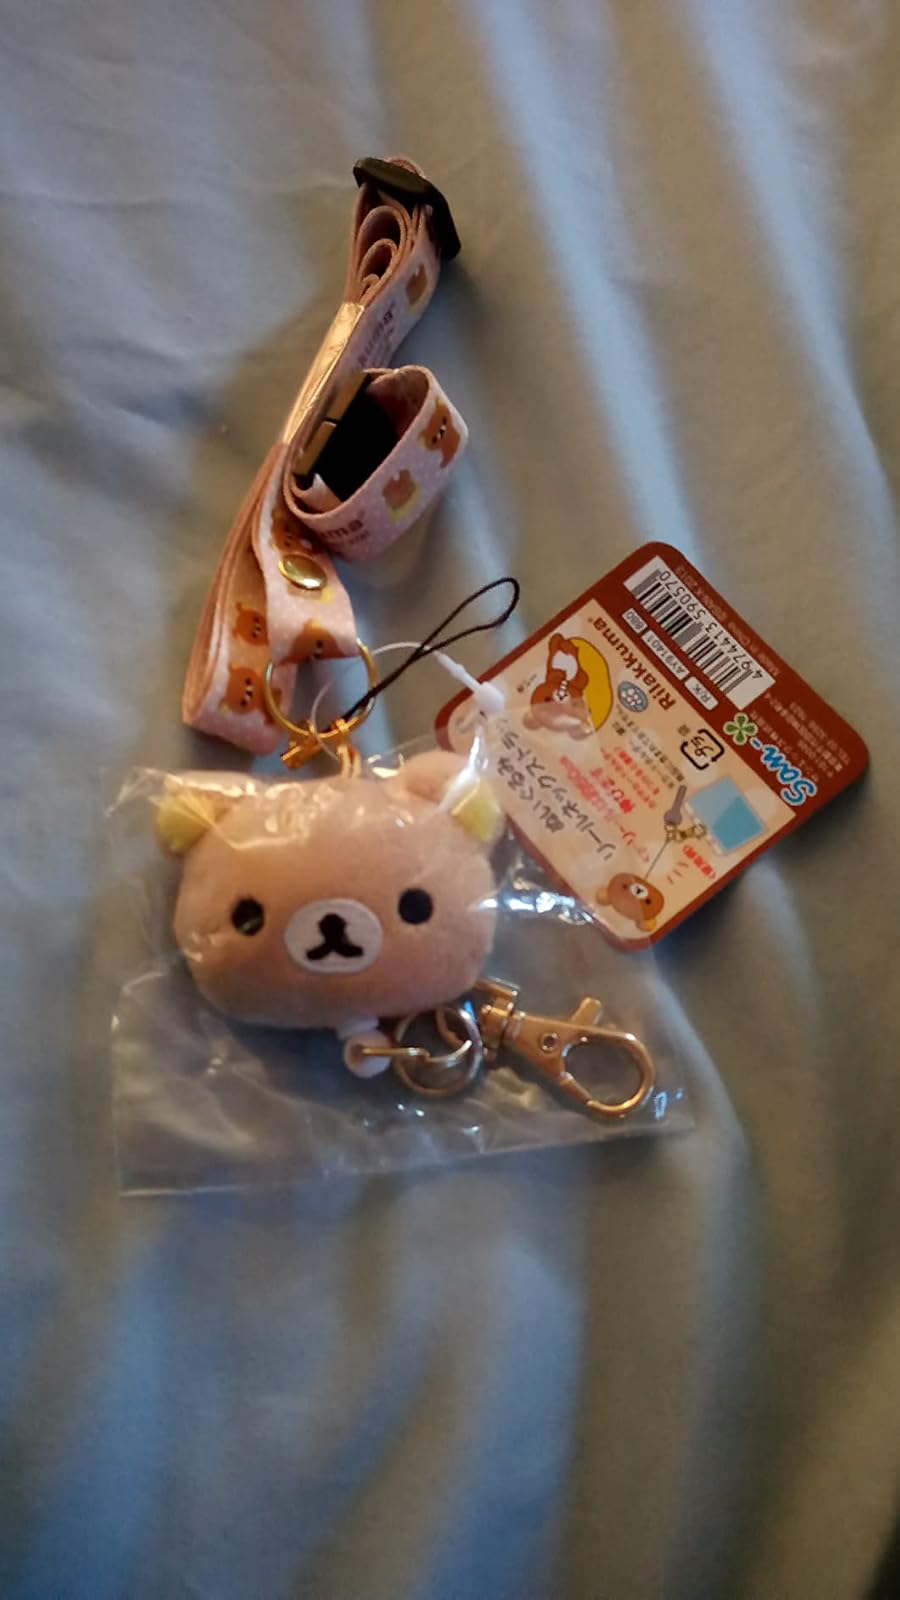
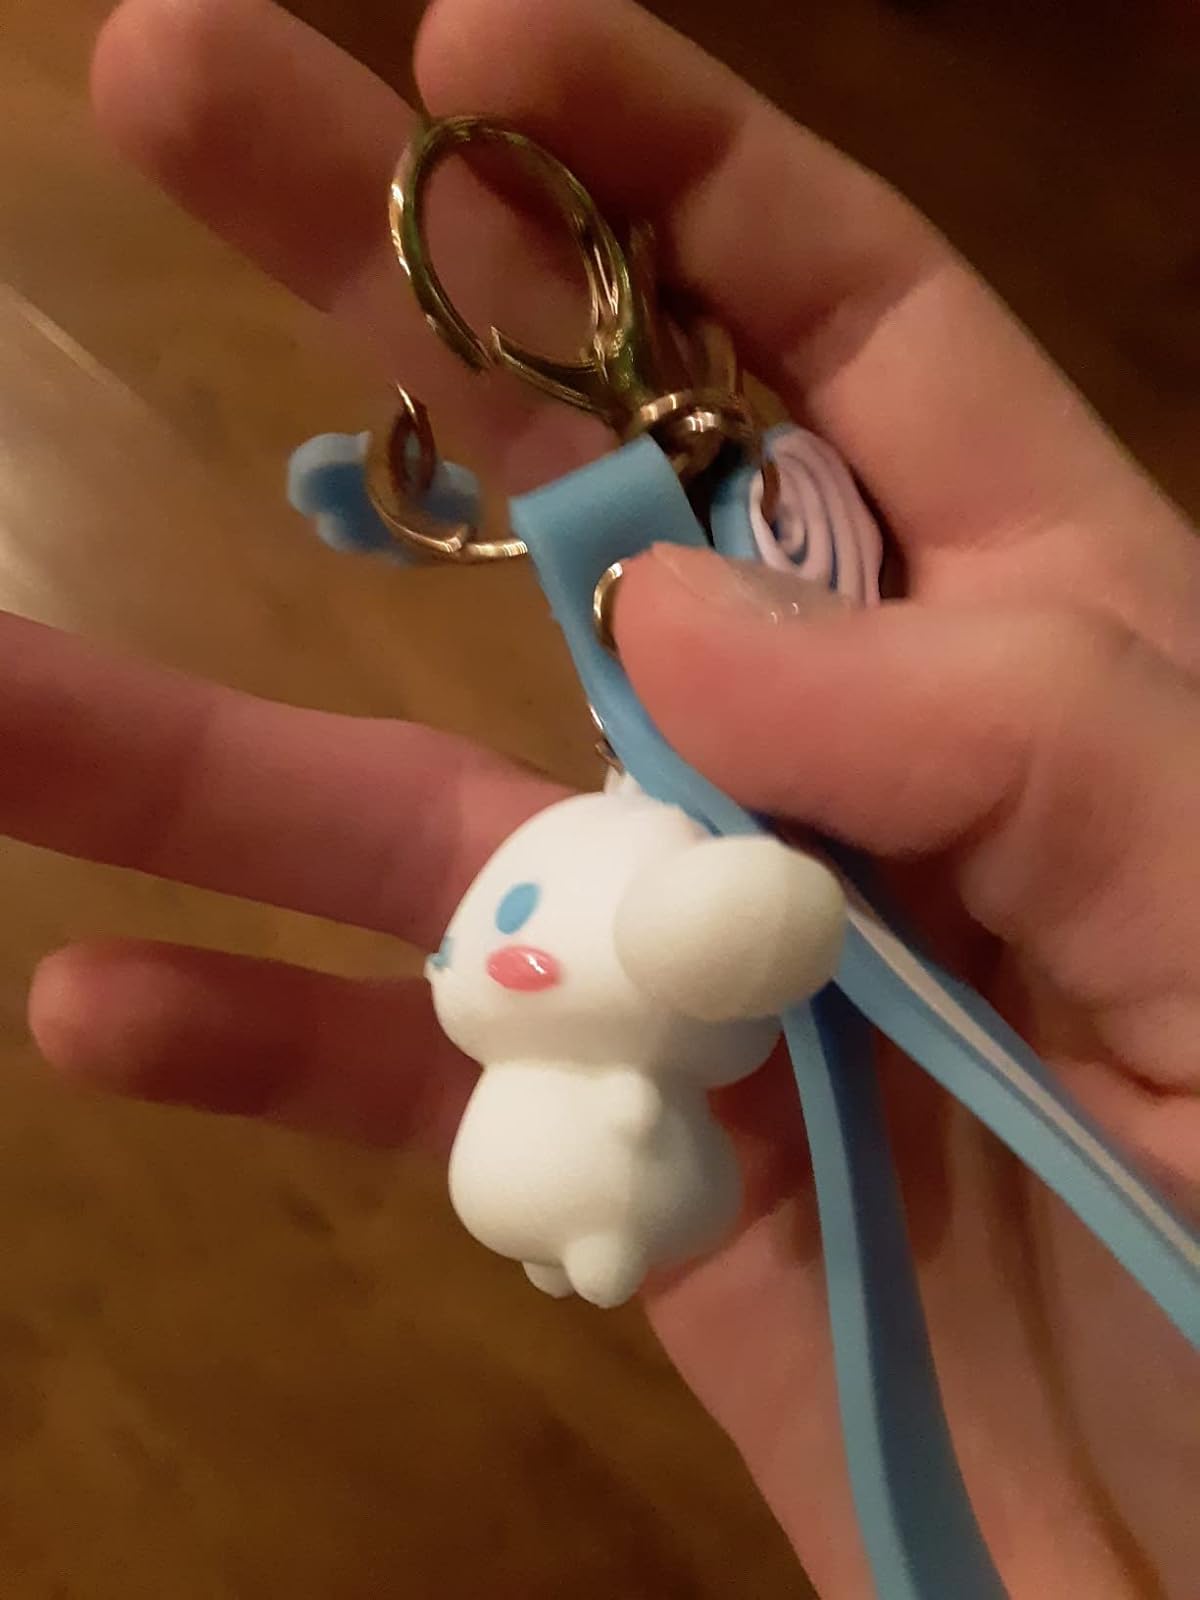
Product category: accessories_keychain
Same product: no